Forestry in Estonia

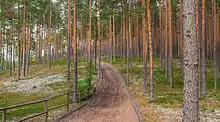
Scots pine forest in South-Estonia.

Before the advent of agriculture in Estonia, the land area covered by forests was approximately 80%; however, due to human activity it fell to about 34% by 1939, and Estonia has traditionally been a country dominated by agriculture. However, after World War II and the ensuing Soviet occupation of Estonia, large parts of former agricultural land fell into disuse and was reforested. In the 1960s, attempts were made to improve the output of silviculture by e.g. draining swamps. Agricultural reforms during the 1990s have further increased the amount of land with forests growing.